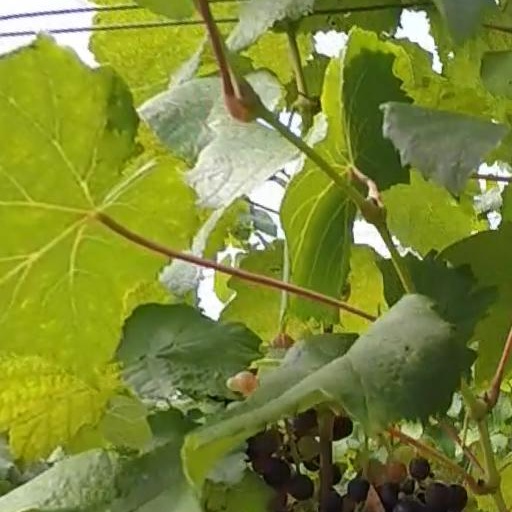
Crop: grape